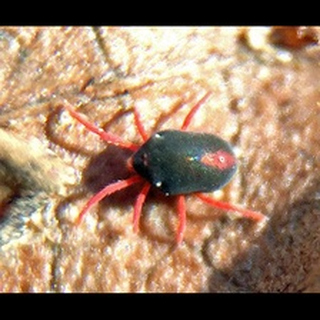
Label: wheat_mite